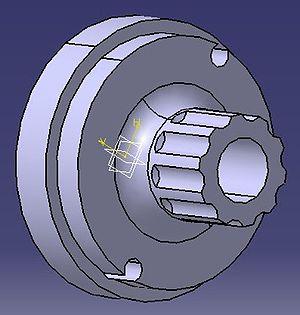
Une pièce simple créée avec la CAO
CATIA est un logiciel de conception assistée par ordinateur créé au départ par la société Dassault Aviation pour ses propres besoins sous le nom de CATI. La compagnie Dassault Systèmes fut créée en 1981 pour en assurer le développement et la maintenance sous le nom de CATIA, IBM en assurant la commercialisation.